Armored car (military)

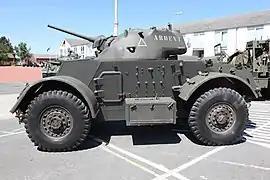
U.S. T17E1 Staghound armoured car of World War II

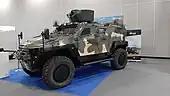
NMSS 4x4 Yörük, a modern armoured car of the Turkish Land Forces.

A military armored (also spelled armoured) car is a wheeled armoured fighting vehicle, historically employed for reconnaissance, internal security, armed escort, and other subordinate battlefield tasks. With the gradual decline of mounted cavalry, armored cars were developed for carrying out duties formerly assigned to light cavalry. Following the invention of the tank, the armoured car remained popular due to its faster speed, comparatively simple maintenance and low production cost. It also found favor with several colonial armies as a cheaper weapon for use in underdeveloped regions. During World War II, most armoured cars were engineered for reconnaissance and passive observation, while others were devoted to communications tasks. Some equipped with heavier armament could even substitute for tracked combat vehicles in favorable conditions—such as pursuit or flanking maneuvers during the North African campaign.